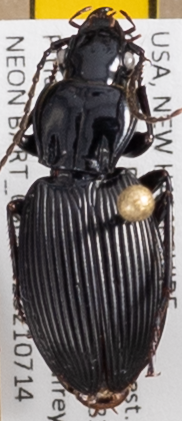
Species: Pterostichus lachrymosus
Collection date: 2021-07-14
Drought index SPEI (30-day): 0.47
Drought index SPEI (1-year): -1.13
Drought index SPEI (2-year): -0.8